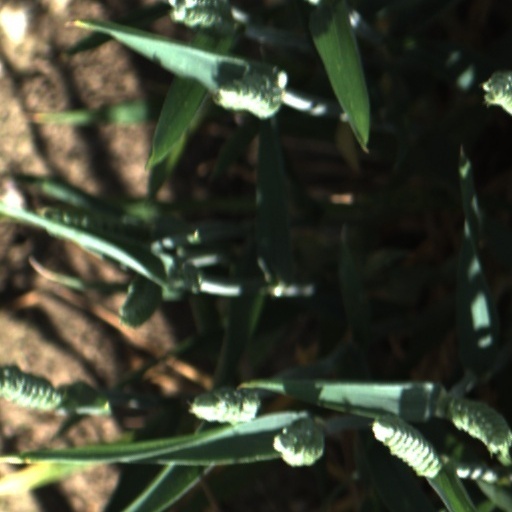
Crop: wheat